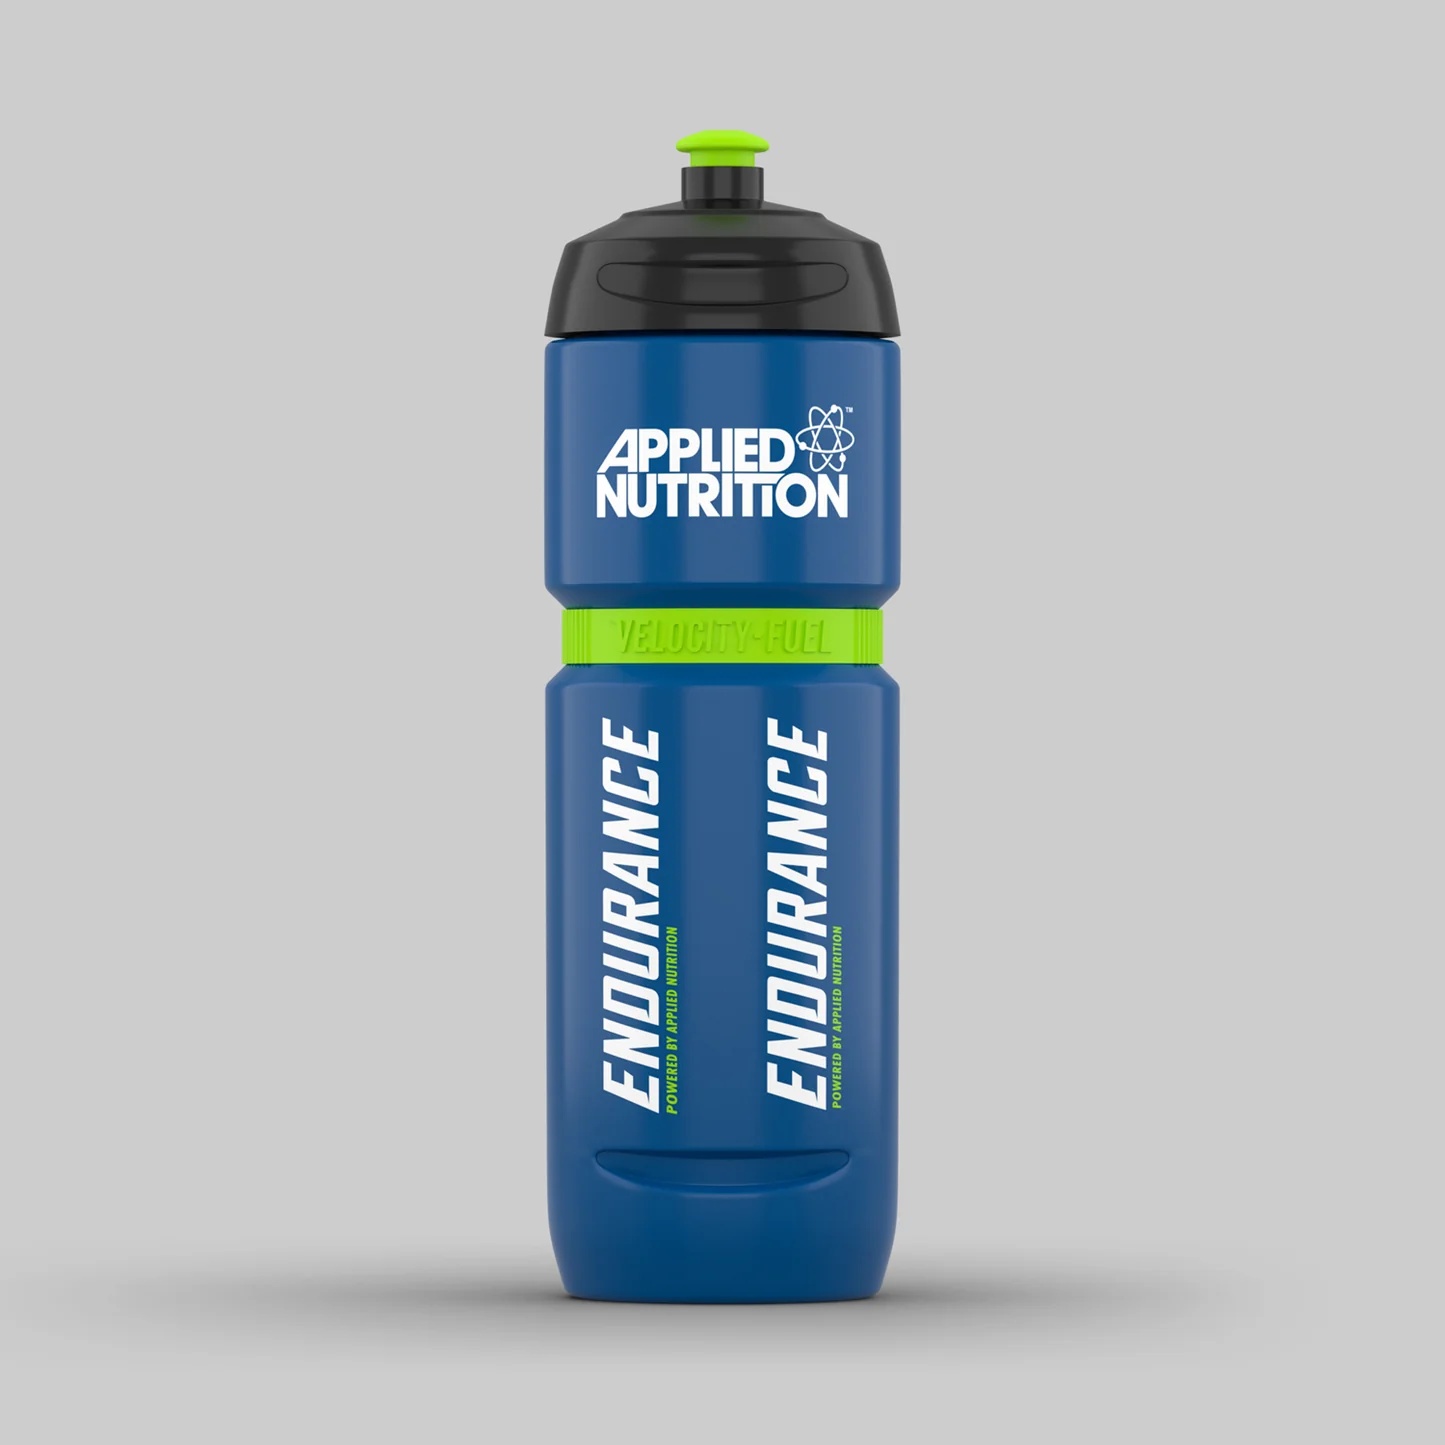
Applied Nutrition Endurance Bottle 800ml
Container Size: 800ml Serving Size: Amount Per Serving: Protein: Carbohydrates: Fat: Salt: Ingredients: Please Note: Nutritional facts and ingredients may vary slightly between flavours.
Brand: Applied Nutrition
Category: Sporting Goods > Fitness & General Exercise Equipment > Cardio > Cardio Machine Accessories & Parts > Exercise Bike Accessories & Parts > Exercise Bike Bottle Holders